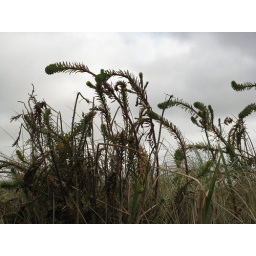
Any Ideas what this could be it was in the sand dunes on the edge of a beach in Somerset